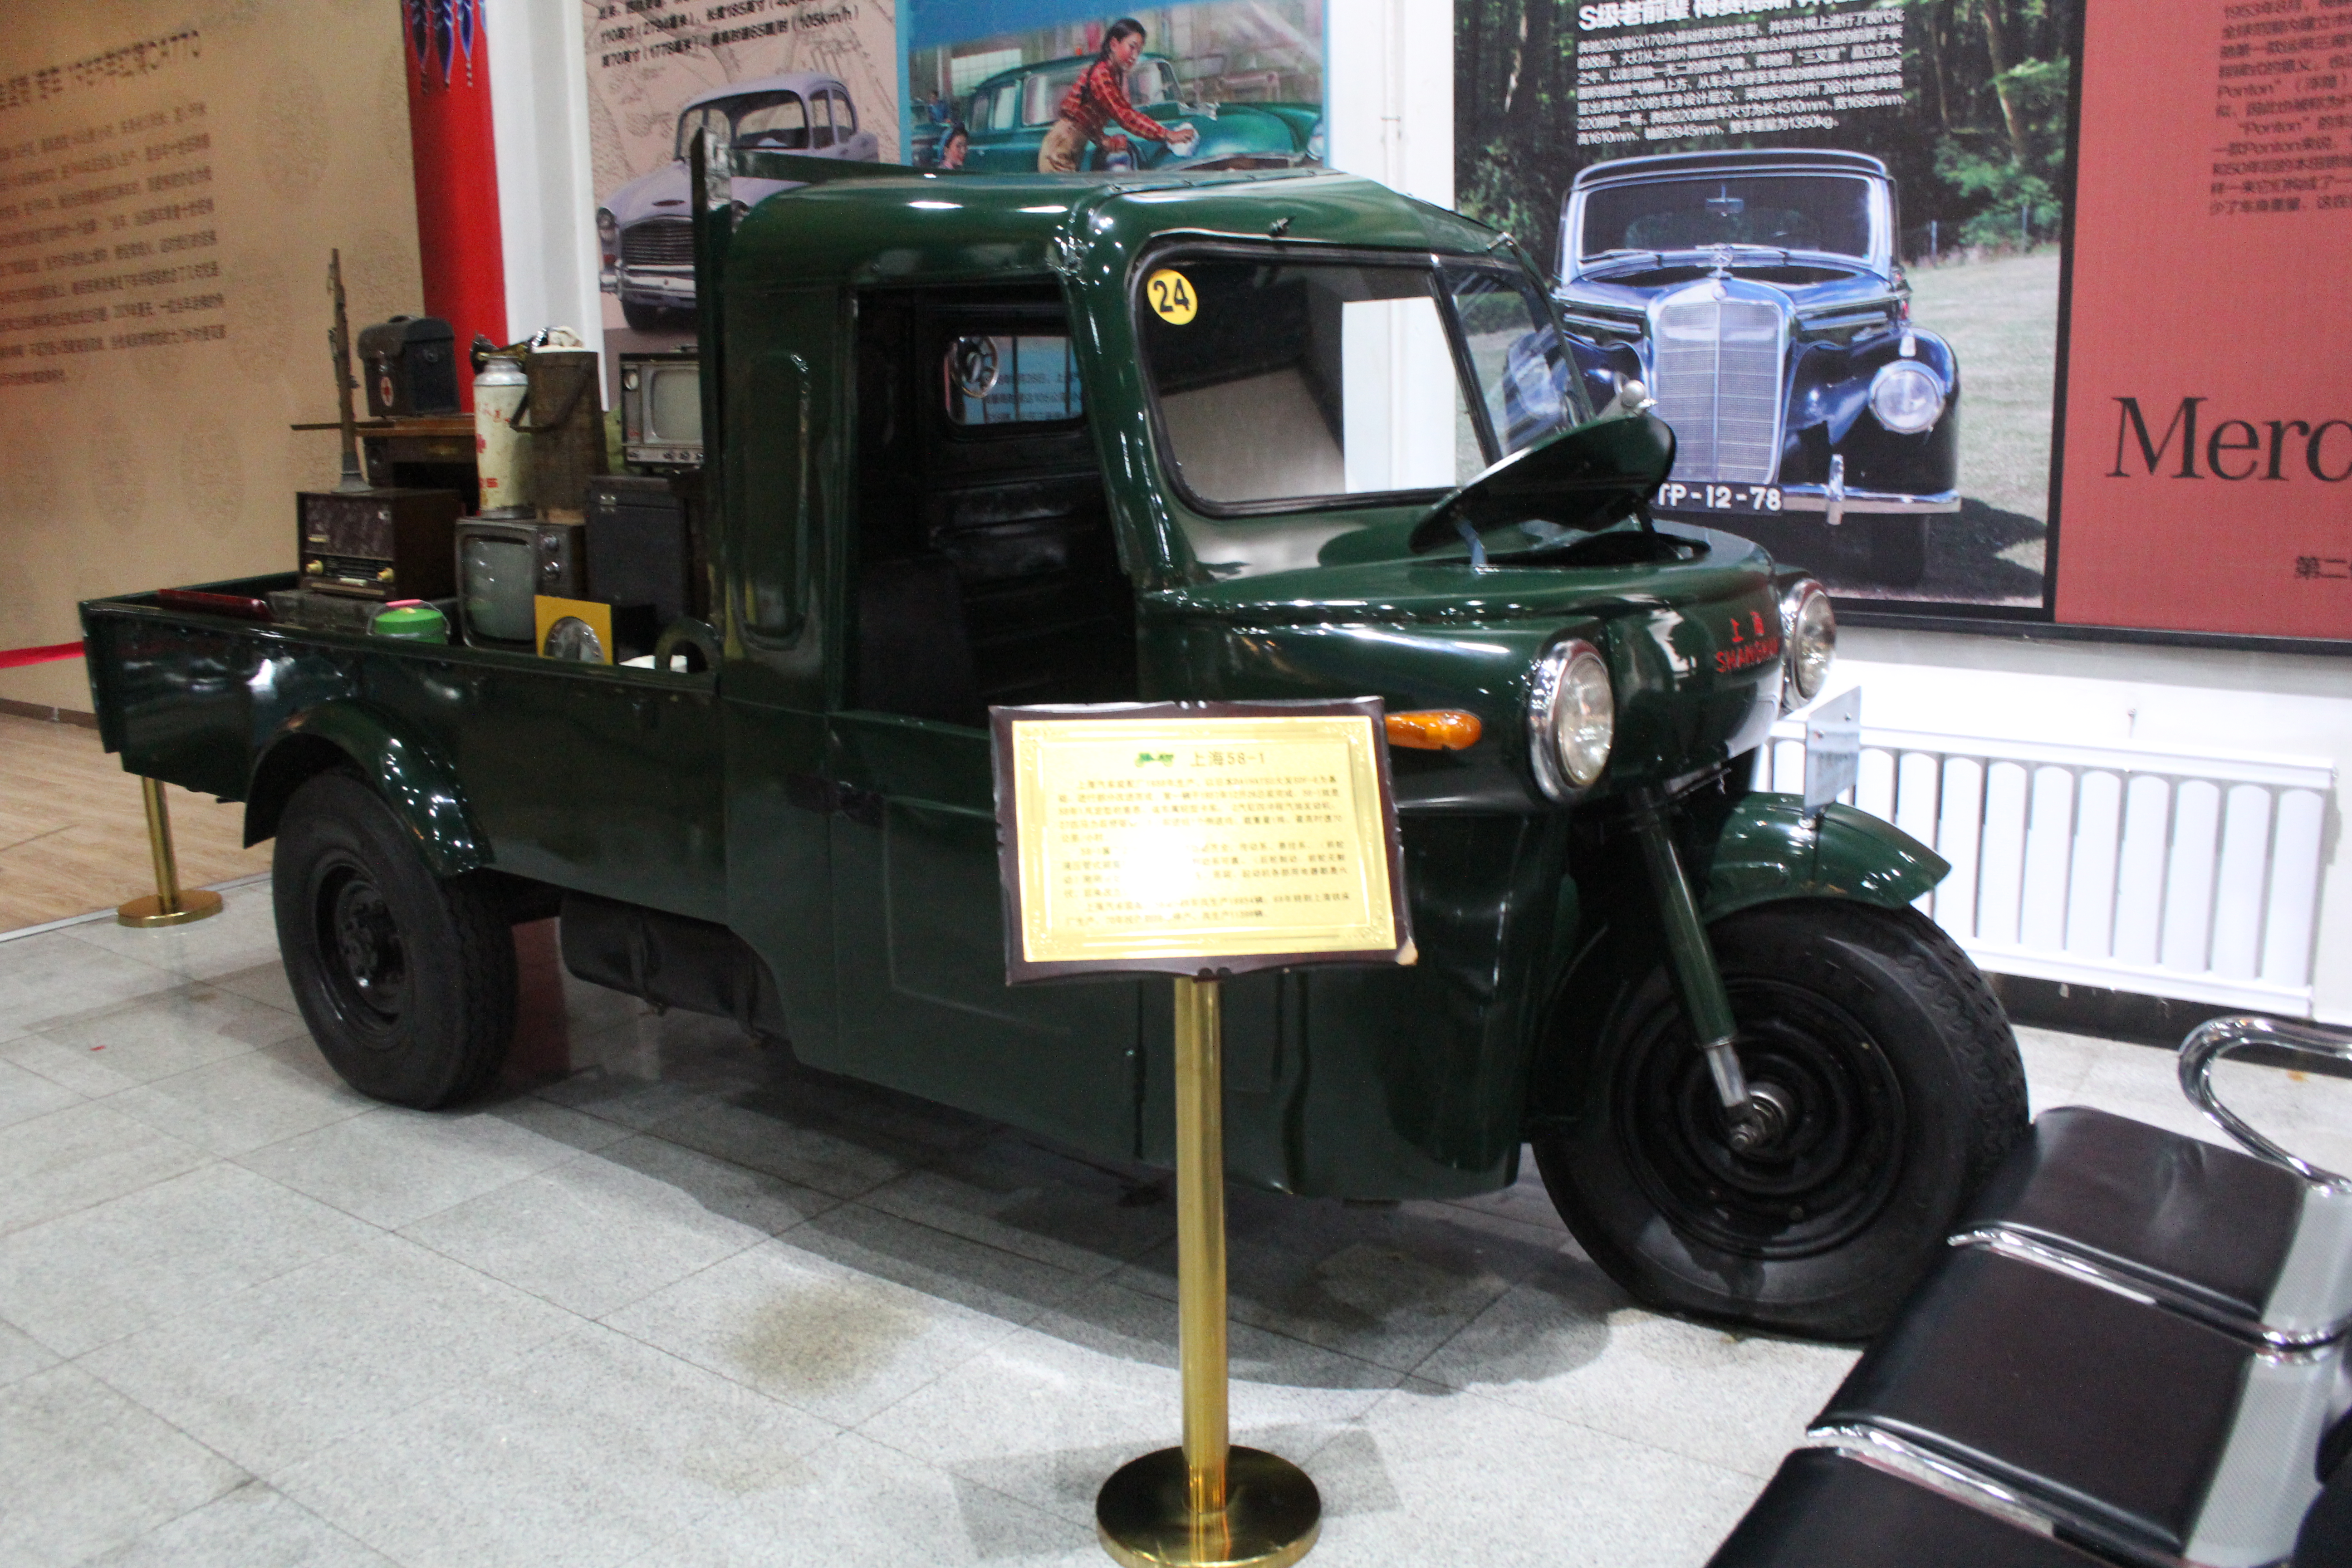
car, motor vehicle, vehicle, transport, mode of transport, truck, gas, machine